Tourism in India by state

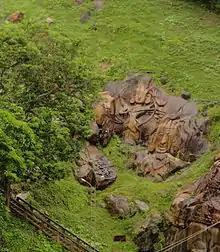
Unakoti, a rock sculpture in Tripura

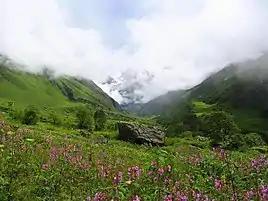
The "Valley of Flowers" and Nanda Devi National Parks are UNESCO World Heritage Sites.

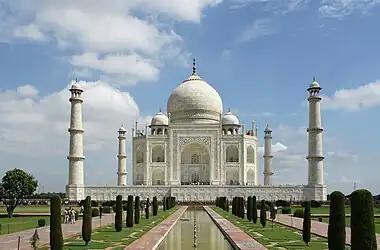
Taj Mahal

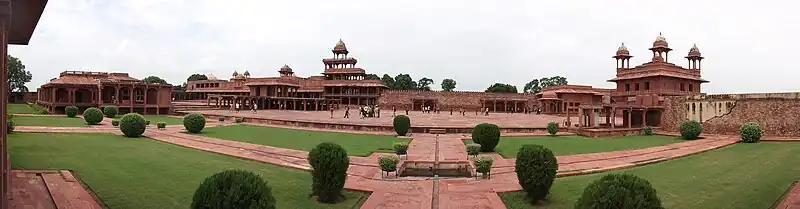
Fatehpur Sikri

Rajasthan, literally meaning ""Land of the Kings"", lies in Western India. The vast sand dunes of the Thar Desert attract millions of tourists from around the globe every year.